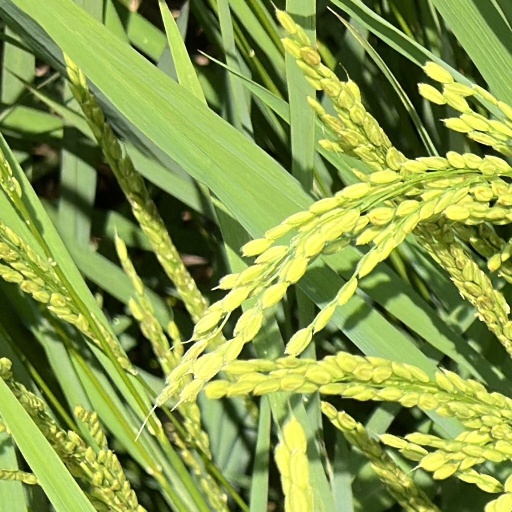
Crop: rice